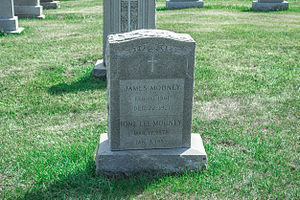
James Mooney / Bibliografi
James Mooneys grav på Mount Olivet Cemetery i Washington, D.C.
James Mooney var en amerikansk etnolog der boede flere år hos cherokeserstammen. Han gennemførte større undersøgelser af de sydøstlige indianere, såvel som af indianerne fra Great Plains. Hans mest berømte værk, var de studier han gennemførte af Ghost Dance efter Sitting Bulls død i 1890. Ghost Dance var en religiøs bevægelse, udbredt blandt forskellige grupper af oprindelige amerikanere i det 19. århundrede. Desuden skrev han bøgerne The Sacred Formulas of the Cherokees og Myths of the Cherokee, som udkom i henholdsvis 1891 og 1900. Alle bøgerne blev udgivet af US Bureau of American Ethnology, som Mooney arbejdede for. En stor del af Mooneys arbejde findes i dag kun i manuskriptform og er aldrig udgivet. Mange af Mooneys efterladte papirer findes i dag i forskellige samlinger, fx Smithsonian Institutions Department of Anthropology på National Museum of Natural History, og Department of Anthropologys Field Museum of Natural History og andre steder.